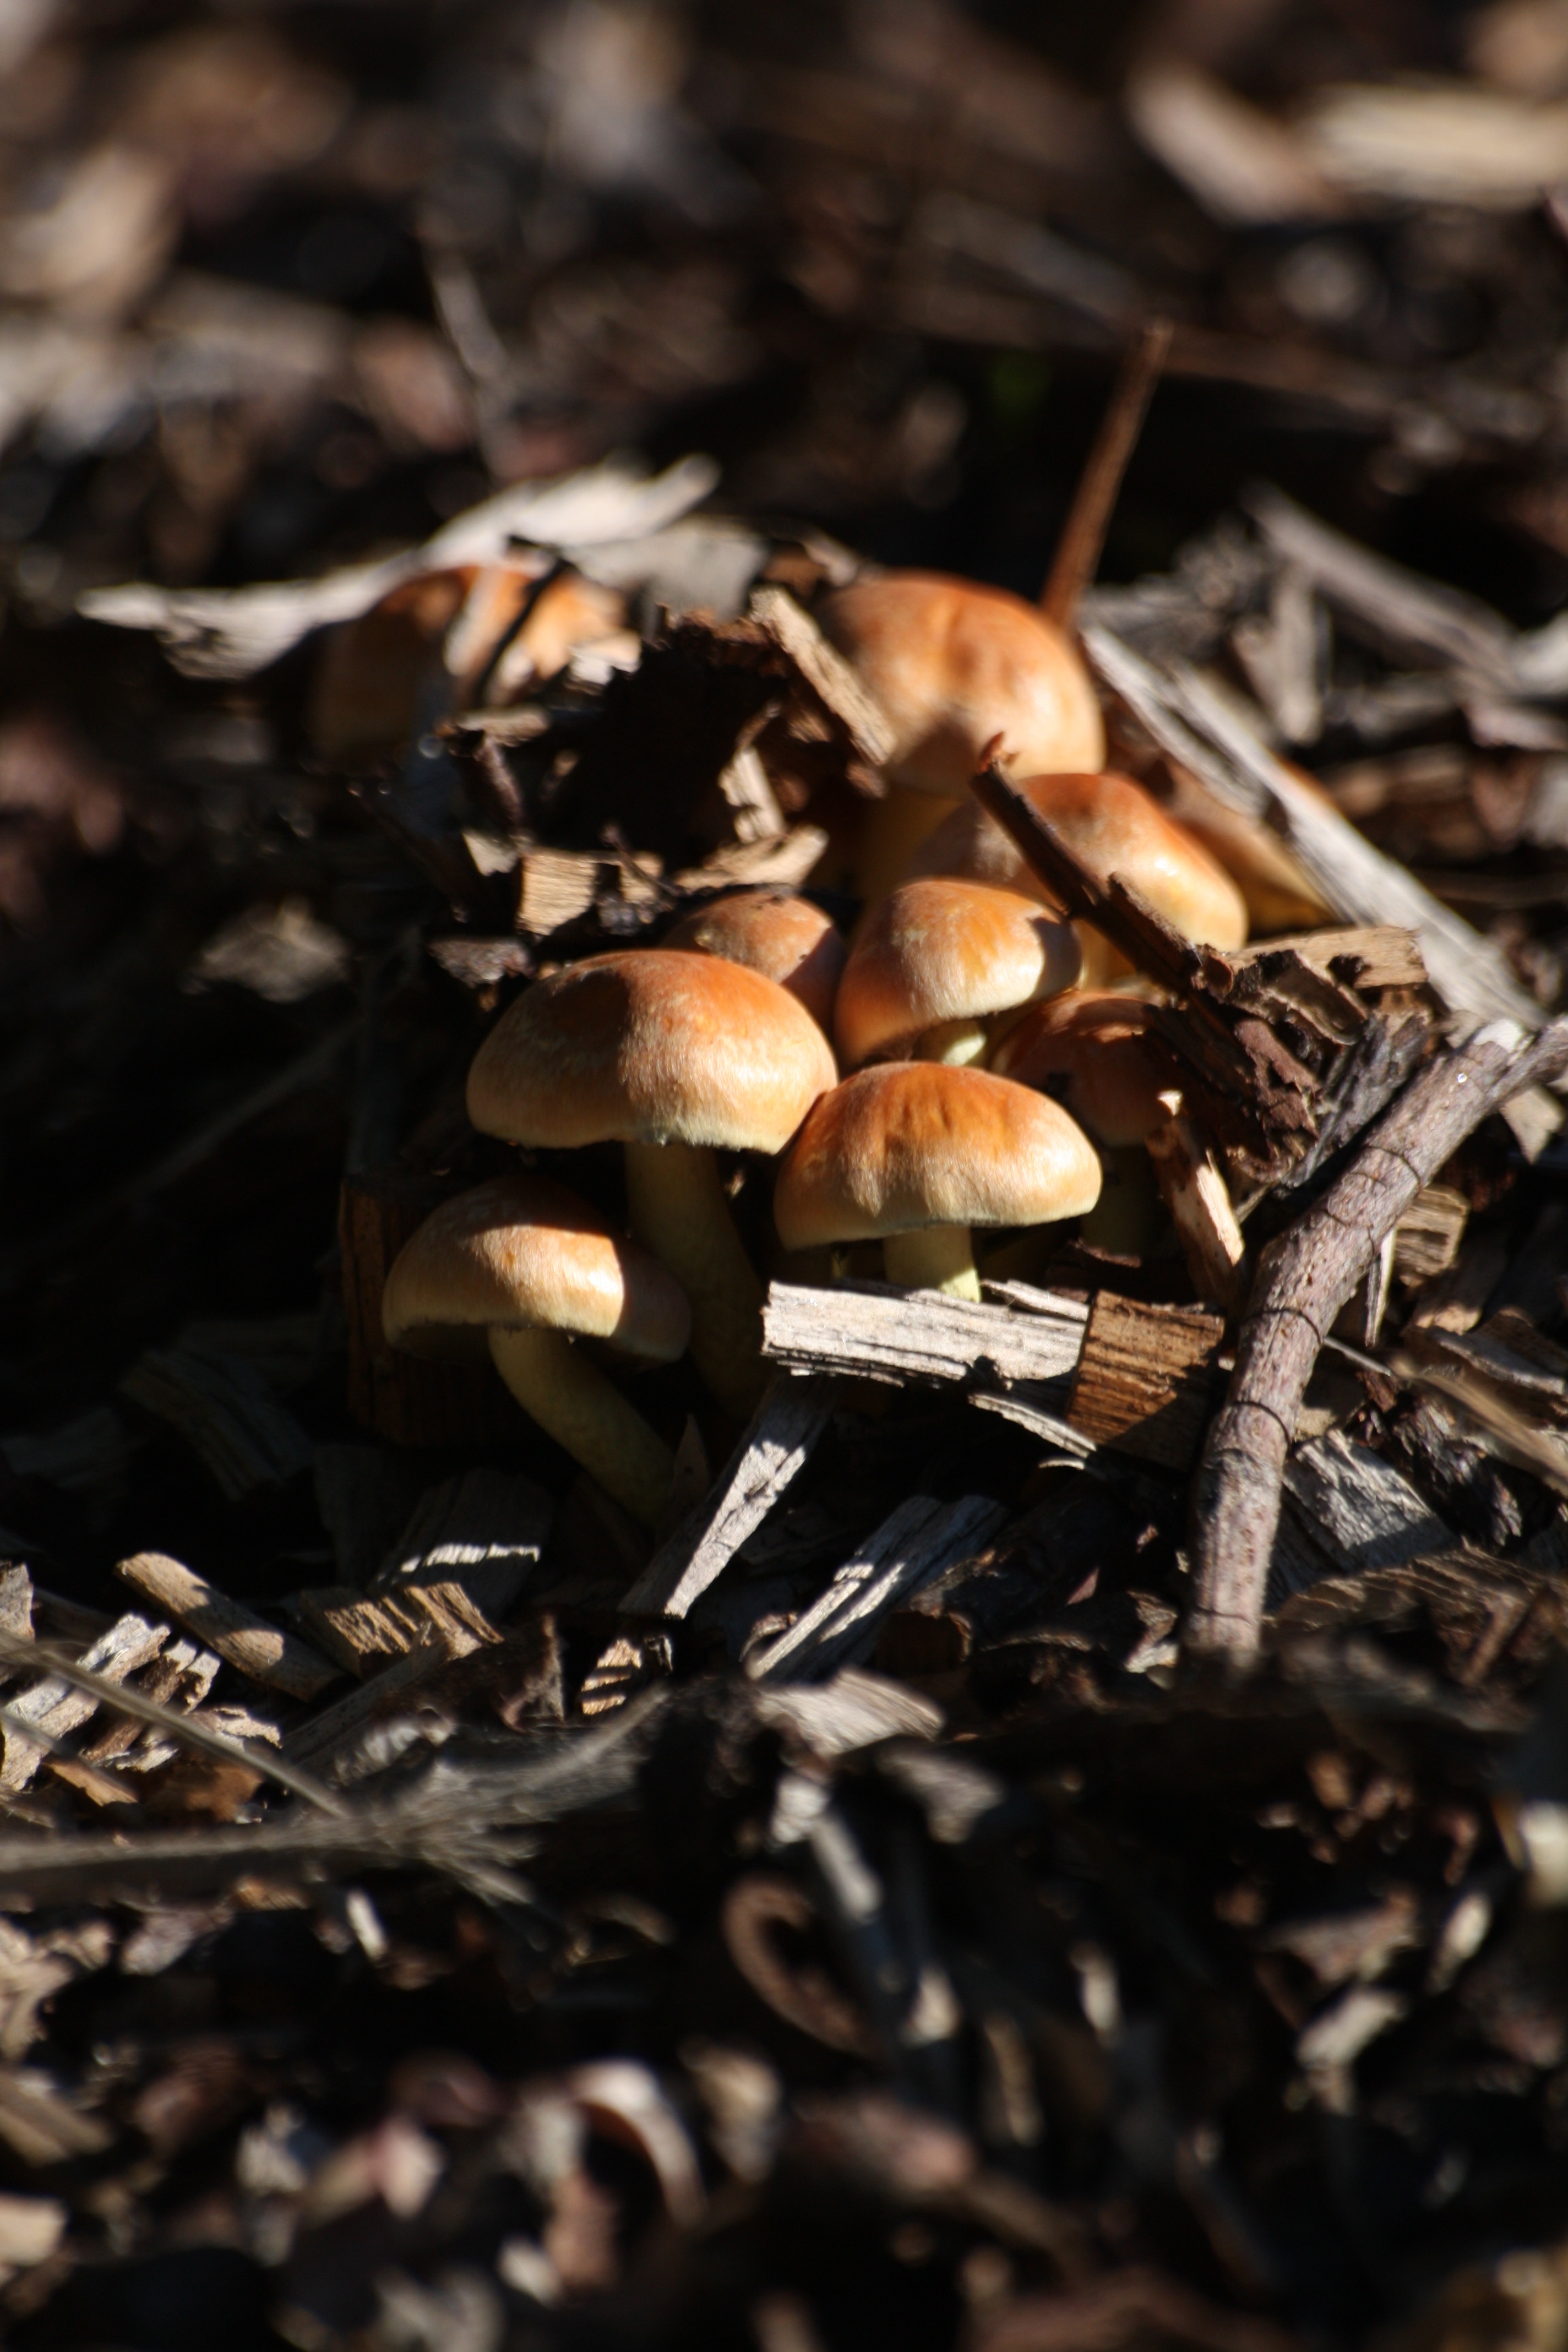
tree, nature, forest, wood, photography, leaf, walk, autumn, soil, mushroom, close up, fungus, fungi, mushrooms, woodland, macro photography, edible mushroom, agaricomycetes